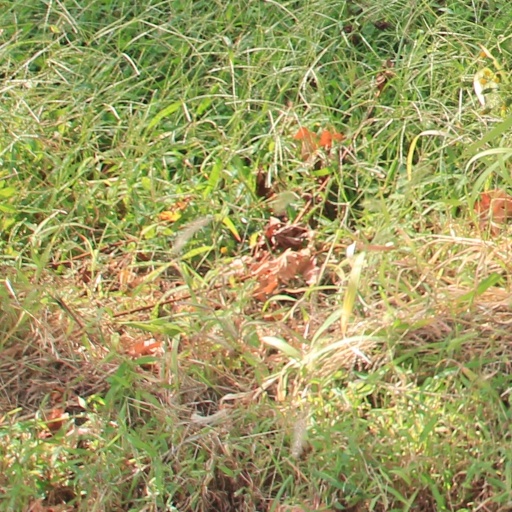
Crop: grape